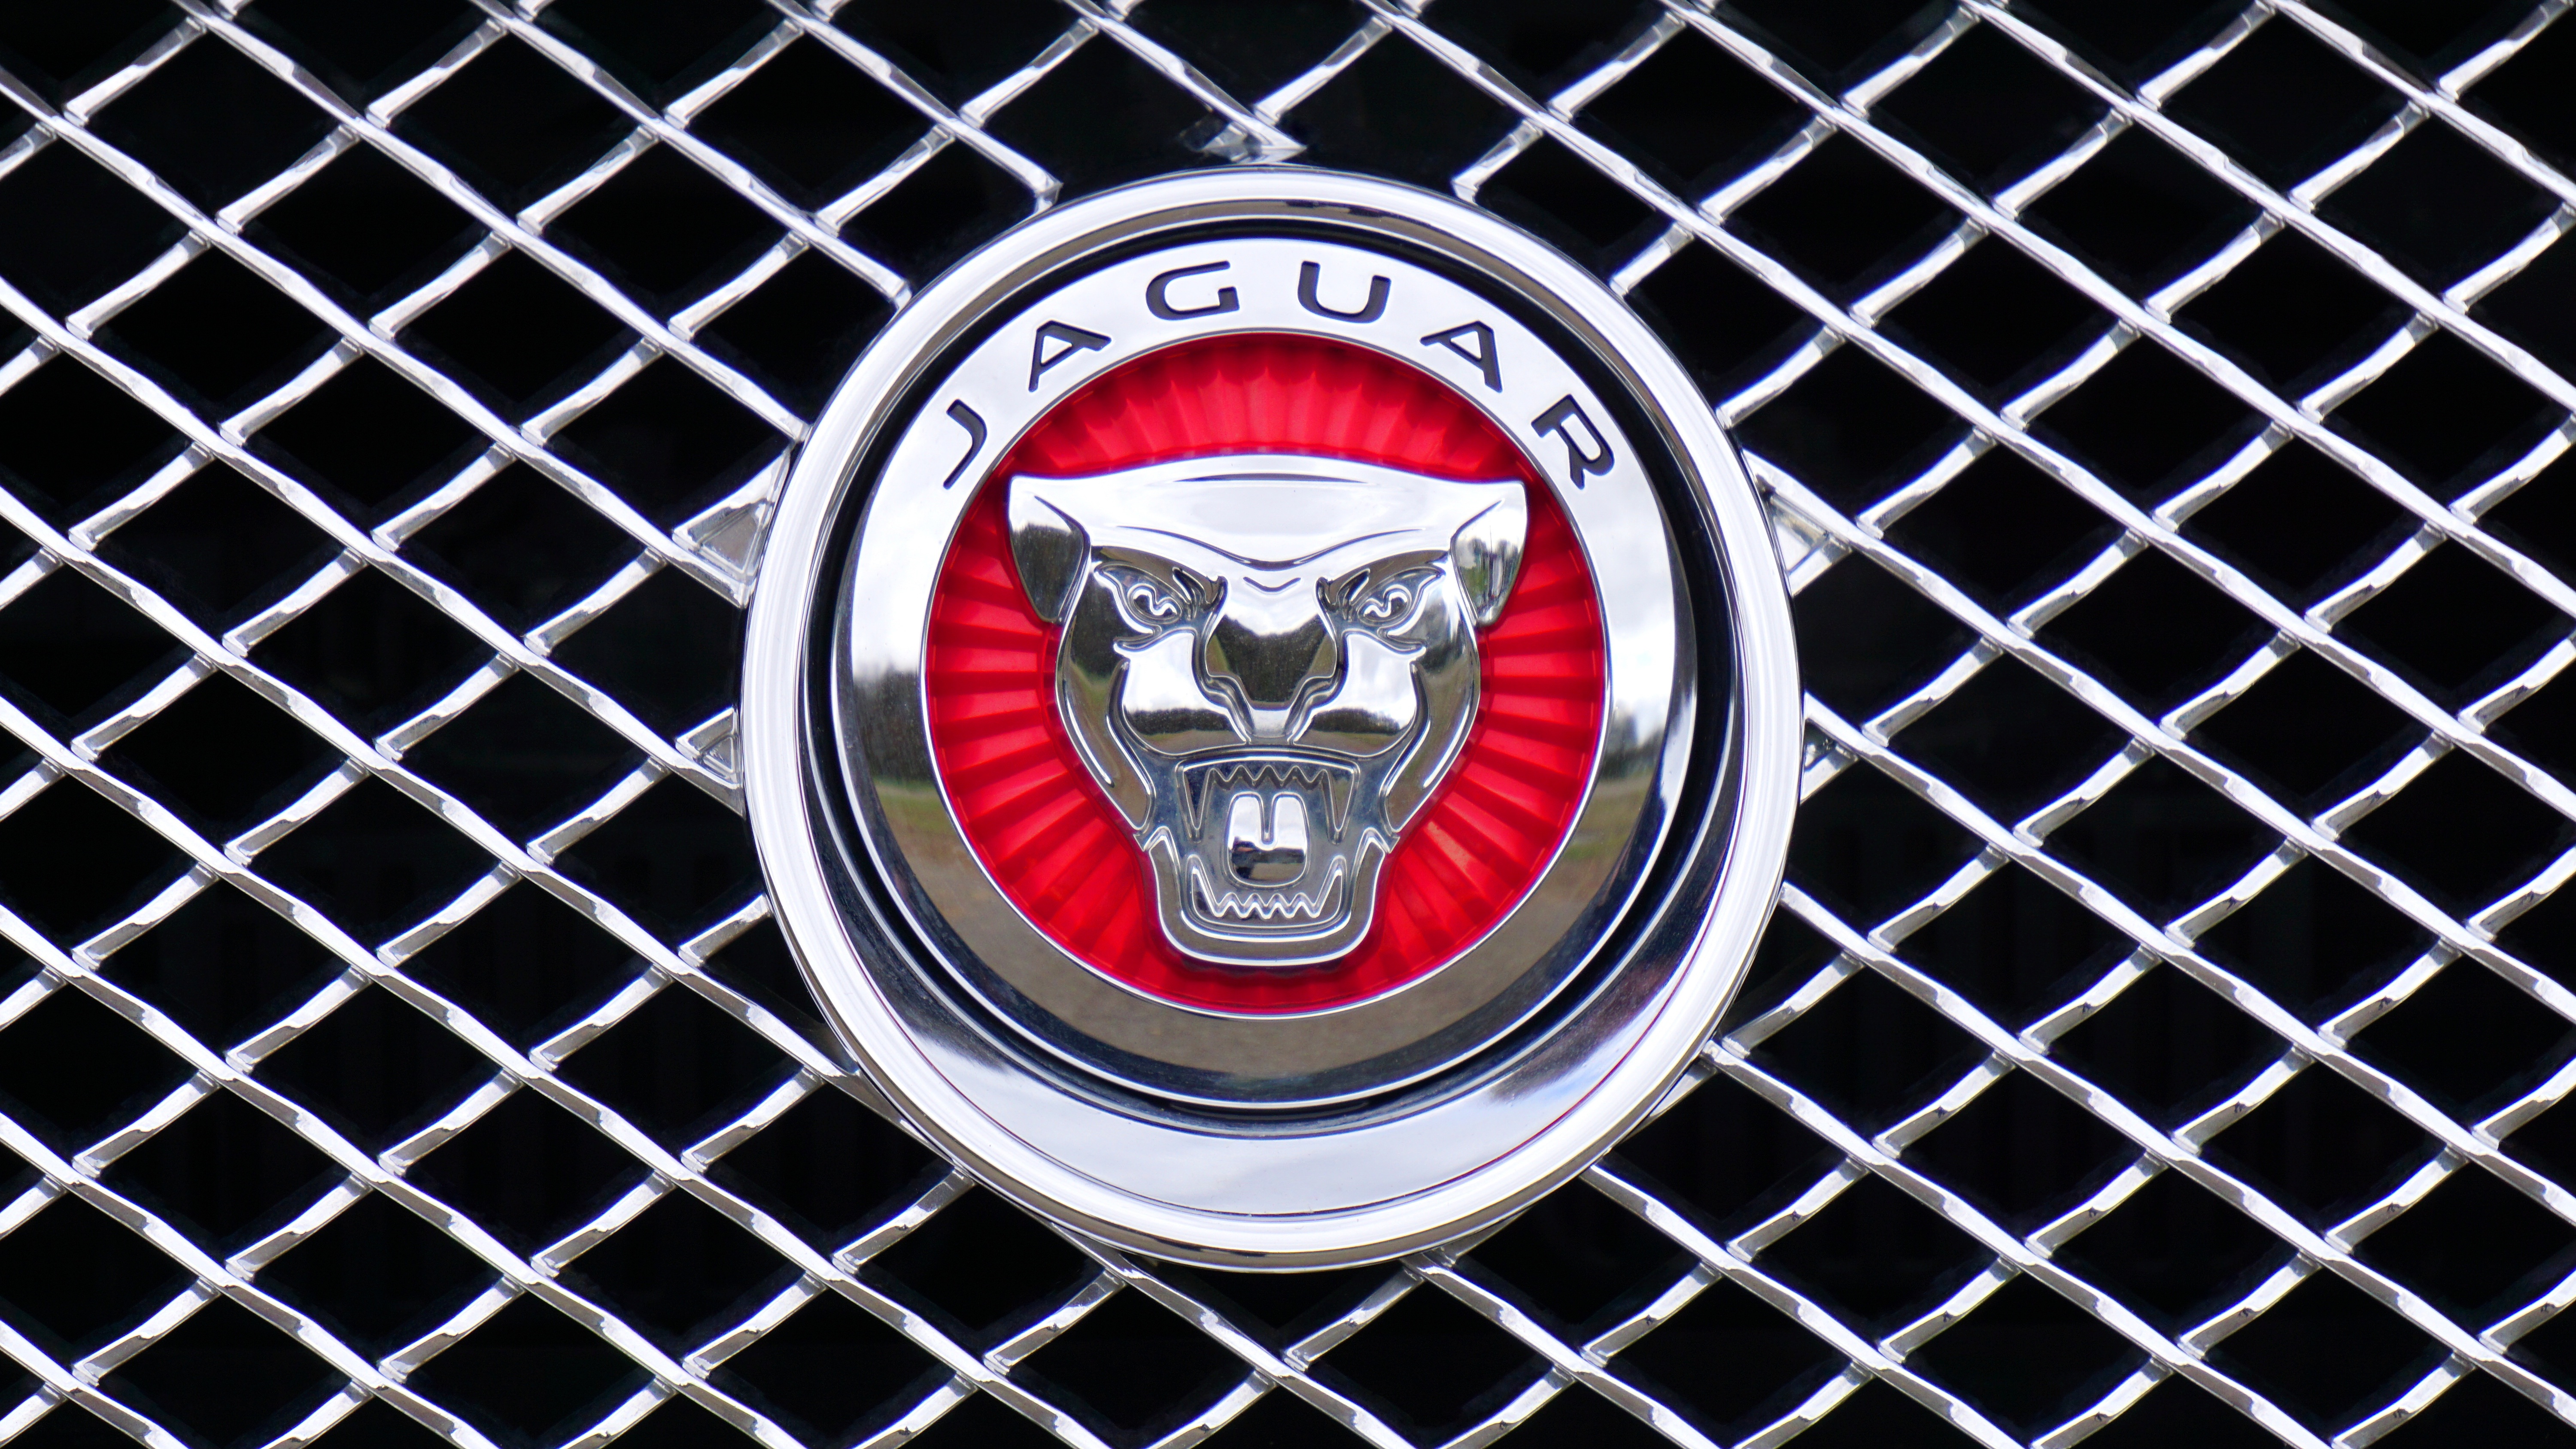
car, wheel, symbol, auto, grille, circle, emblem, brand, font, design, logo, silver, jaguar, icon, hubcap, automotive exterior